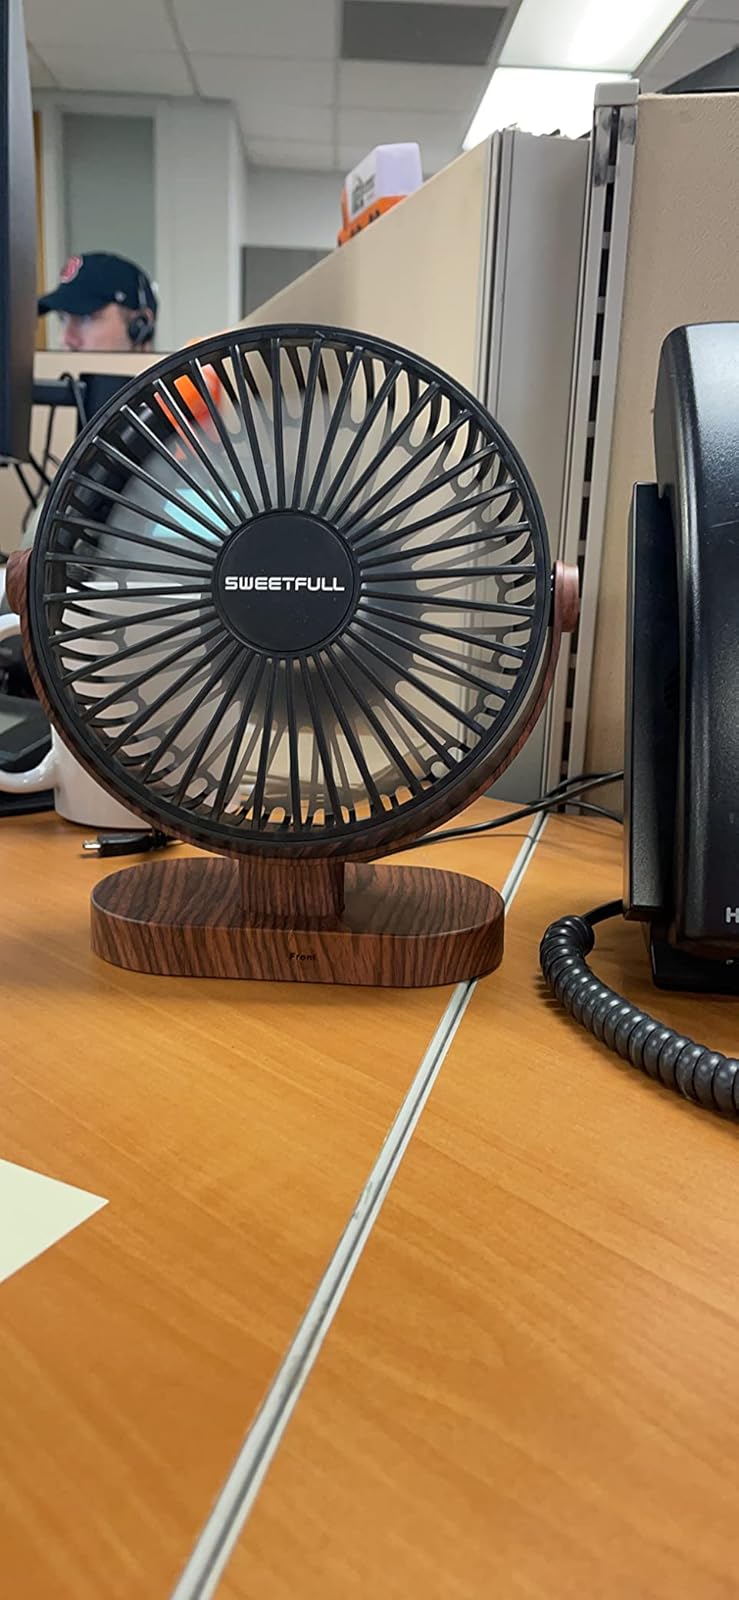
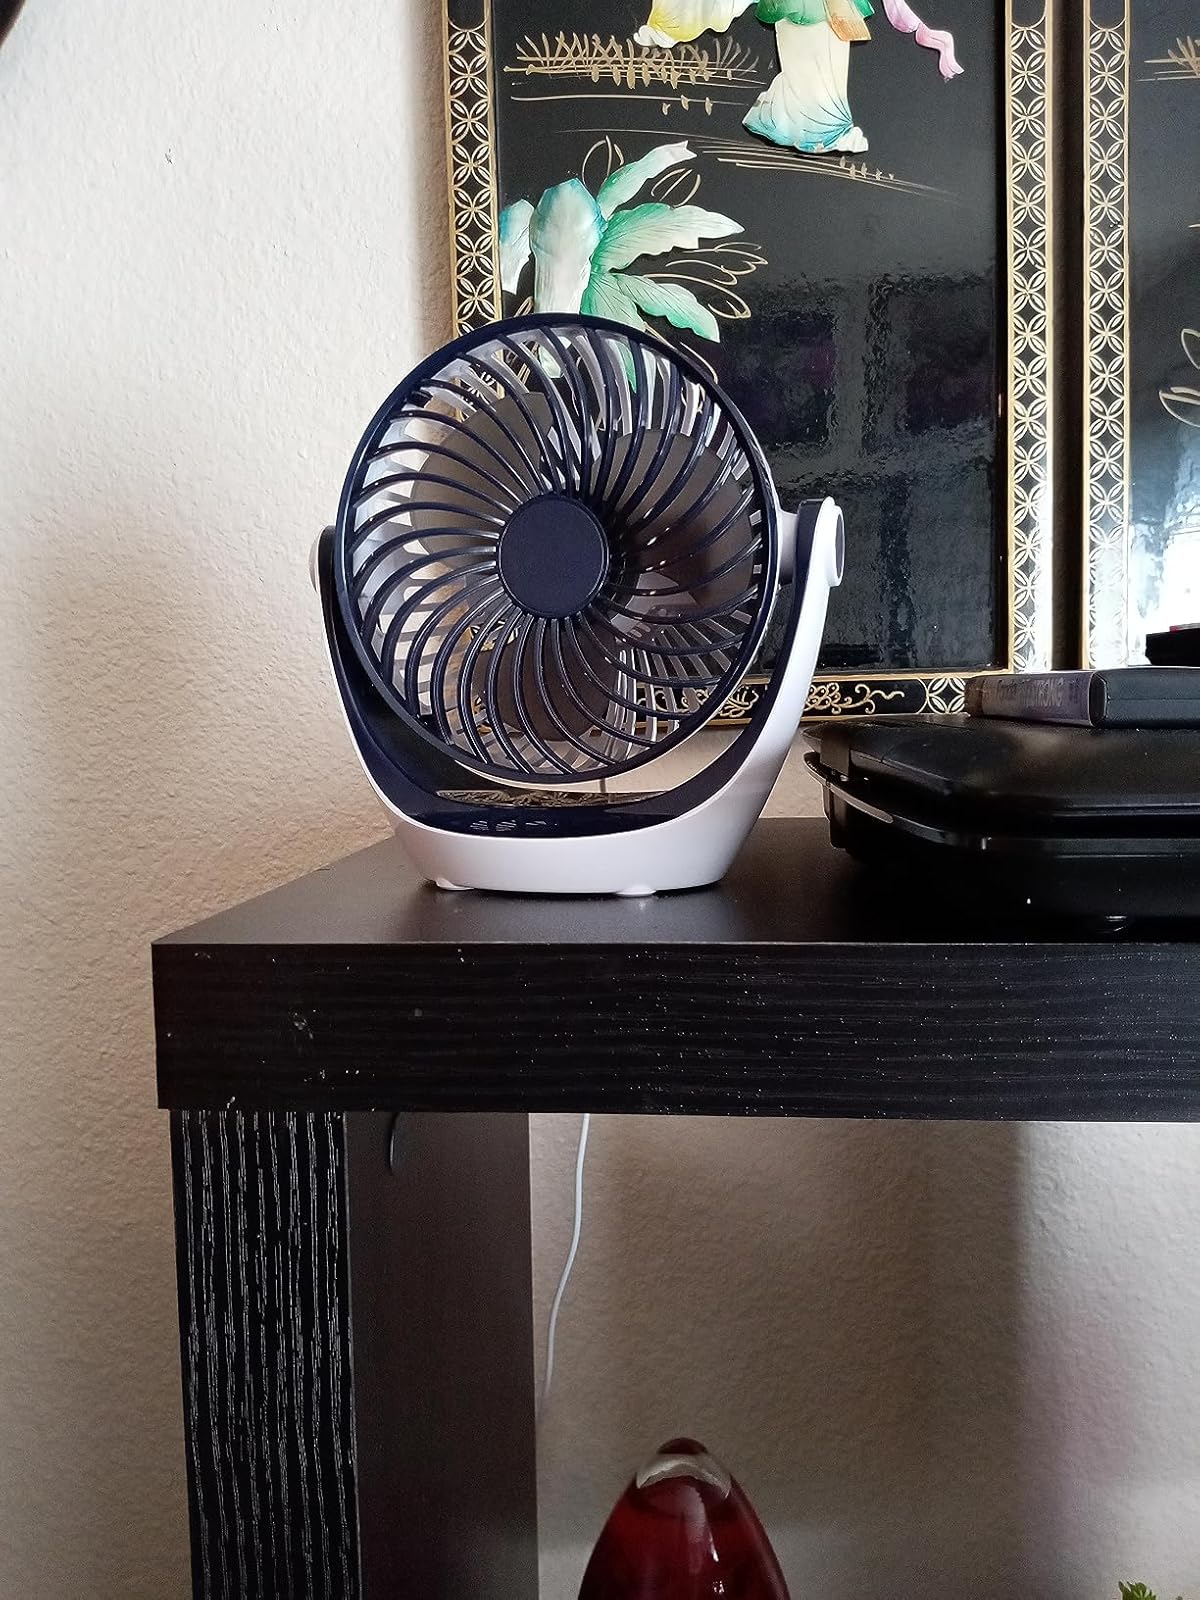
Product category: fan
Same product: no